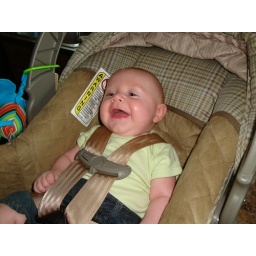
Hunter in his car seat